Valerii Zaluzhnyi

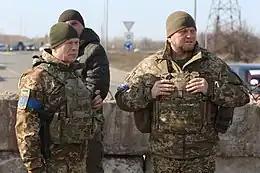
Zaluzhnyi with Colonel General Oleksandr Syrskyi (left) during the Battle of Kyiv, March 2022

Zaluzhny has been among the most popular people in Ukraine in 2022, in January 2023, when he was liked by 87% of Ukrainian respondents and disliked by 4%, and in December 2023 when 88% of Ukrainians expressed trust in Zaluzhnyi.